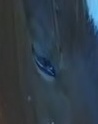
Face region: eyes (orbital_tightening_and_eye_area)
Pain indicator: obviously_present